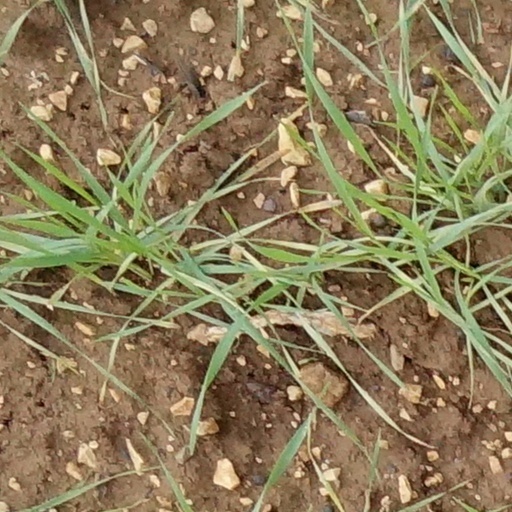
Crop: wheat